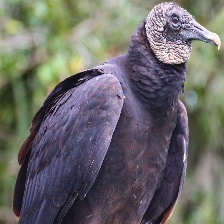
Species: BLACK VULTURE
Scientific name: CORAGYPS ATRATUS
ImageNet parent category: vulture